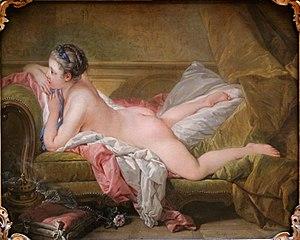
L'Odalisque ou l'Odalisque brune est un tableau de François Boucher peint vers 1745.
Marie-Louise O'Murphy, née le 21 octobre 1737 à Rouen, morte le 11 décembre 1814 à Paris, connue comme le modèle d'un tableau de François Boucher, est l'une des petites maîtresses de Louis XV.